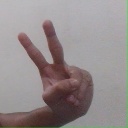
अक्षर: ऐ